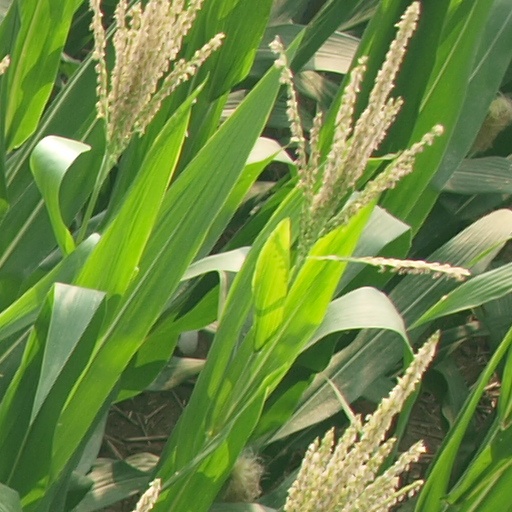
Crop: maize; corn